Dániel Rózsa

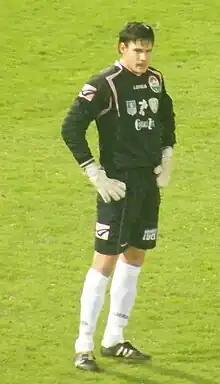
Rózsa in 2009

Dániel Rózsa (born 24 November 1984) is a Hungarian footballer who plays for Austrian club USC Pilgersdorf.